Alamo Area Council of Governments

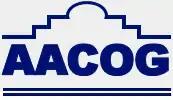
Logo

The Alamo Area Council of Governments (AACOG) is a voluntary association of cities, counties and special districts in the south-central region of the U.S. state of Texas.